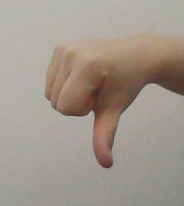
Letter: waw